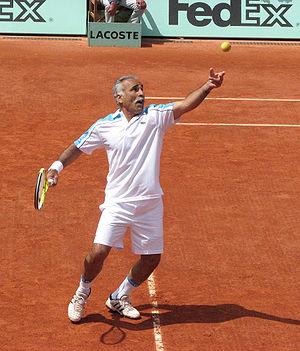
Mansour Bahrami au Trophée des Légendes de Roland-Garros 2009
Mansour Bahrami, né le 26 avril 1956 à Arak en Iran, est un joueur de tennis franco-iranien.